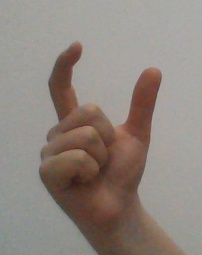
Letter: nun